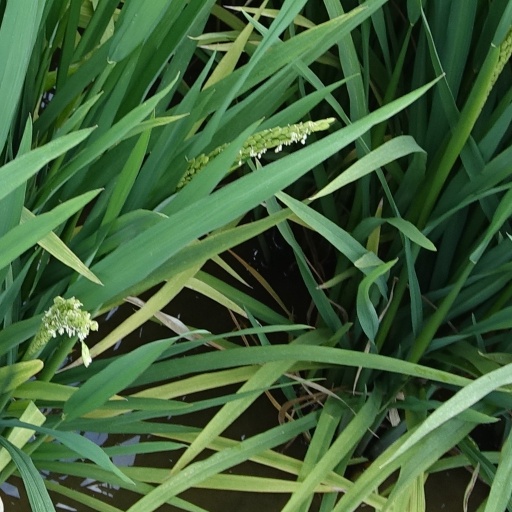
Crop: rice